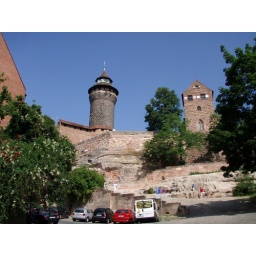
The castle in Nurenberg sits right on top of the hill and overlooks the whole city